Dodge Viper

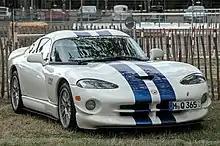
Viper GT2 Champion Edition

In 1998, the GT2 Champion Edition was introduced. With the FIA GT2 Team and Driver series wins in October 1997, Team Viper set forth with the development of a unique Viper model called the GT2 Champion Edition to commemorate the race wins (contrary to popular belief, the GT2 Champion Edition was not built to meet any homologation effort, as the race car came first). Only 100 were made.